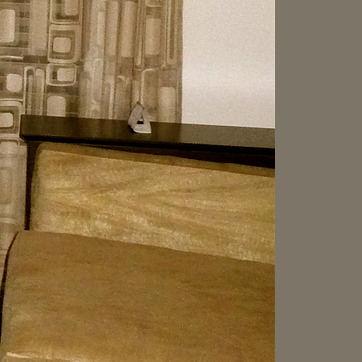
Material: fabric